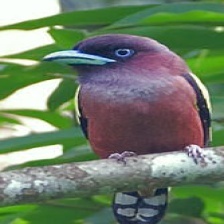
Species: BANDED BROADBILL
Scientific name: EURYLAIMUS JAVANICUS